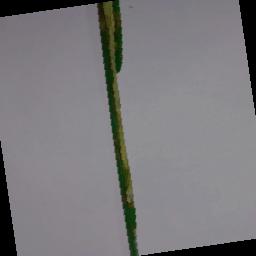
Label: Rice___Brown_Spot